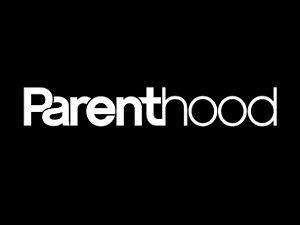
Parenthood ou Le Clan Braverman au Québec est une série télévisée américaine en 103 épisodes de 42 minutes créée par Jason Katims et diffusée entre le 2 mars 2010 et le 29 janvier 2015 sur le réseau NBC. Au Canada, les deux premières saisons ont été diffusées sur Citytv, puis sur le réseau Global depuis la troisième saison.